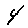
Label: 4